Voćin

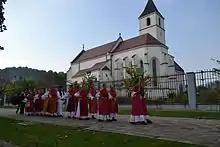
Cultural event "Voćinska kestenijada"

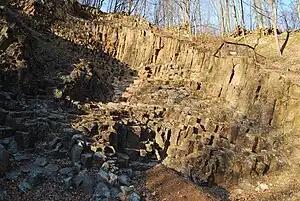
Columnar basalt at Rupica

In the late 19th and early 20th century, Voćin was part of the Virovitica County of the Kingdom of Croatia-Slavonia. The church was destroyed during World War II and rebuilt in 1973.